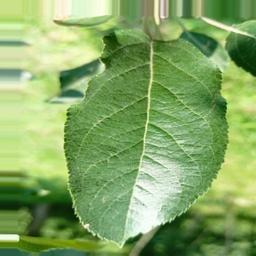
Label: Healthy